Crumbles murders

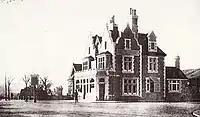
The Archery Tavern, seen here in August 1920. Munro and her murderers were seen at this location on the afternoon of her murder.

According to subsequent eyewitness accounts, Munro was already waiting at the bus stop when both men alighted from the platform of a bus to meet her. One of the last individuals to see Munro alive observed her talking amicably with the two as they walked in the direction of the Crumbles. According to this eyewitness, the younger of the two men was walking arm in arm with Munro at approximately 4:00 p.m.